Point and Shoot (film)

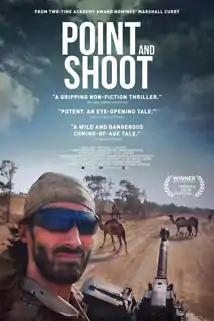
Promotional poster for "Point and Shoot"

Point and Shoot is a 2014 documentary film written and directed by Marshall Curry. It was produced by Marshall Curry, Elizabeth Martin and Matthew VanDyke.